Momoyamagoryō-mae Station

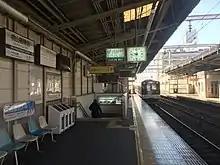
Station platforms, 2021

Fushimi-Momoyama Station on the Keihan Main Line and Momoyama Station on the JR Nara Line are within walking distance from Momoyamagoryō-mae Station.